Johan Melander

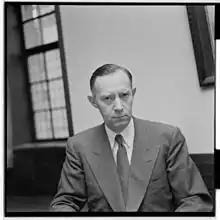
Johan Melander

Johan Arnt Melander (27 April 1910 – 1 December 1989) was a Norwegian banker. He was born in Kristiania. He was CEO of Den norske Creditbank from 1954 to 1980. From 1957 to 1958 he chaired the Organisation for European Economic Cooperation (OEEC) committee that worded the Treaty of the European Free Trade Association. He was decorated Commander of the Order of St. Olav in 1976.